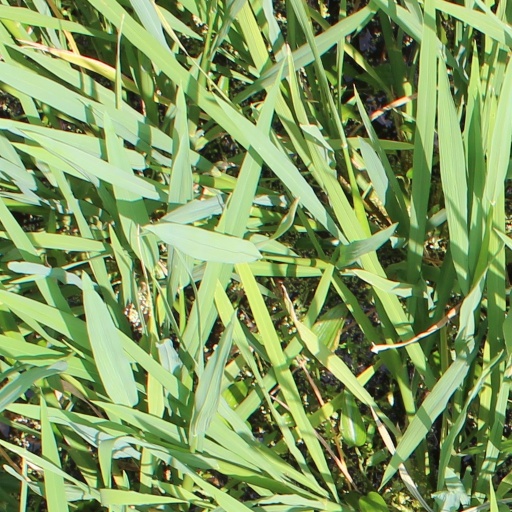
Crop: rice